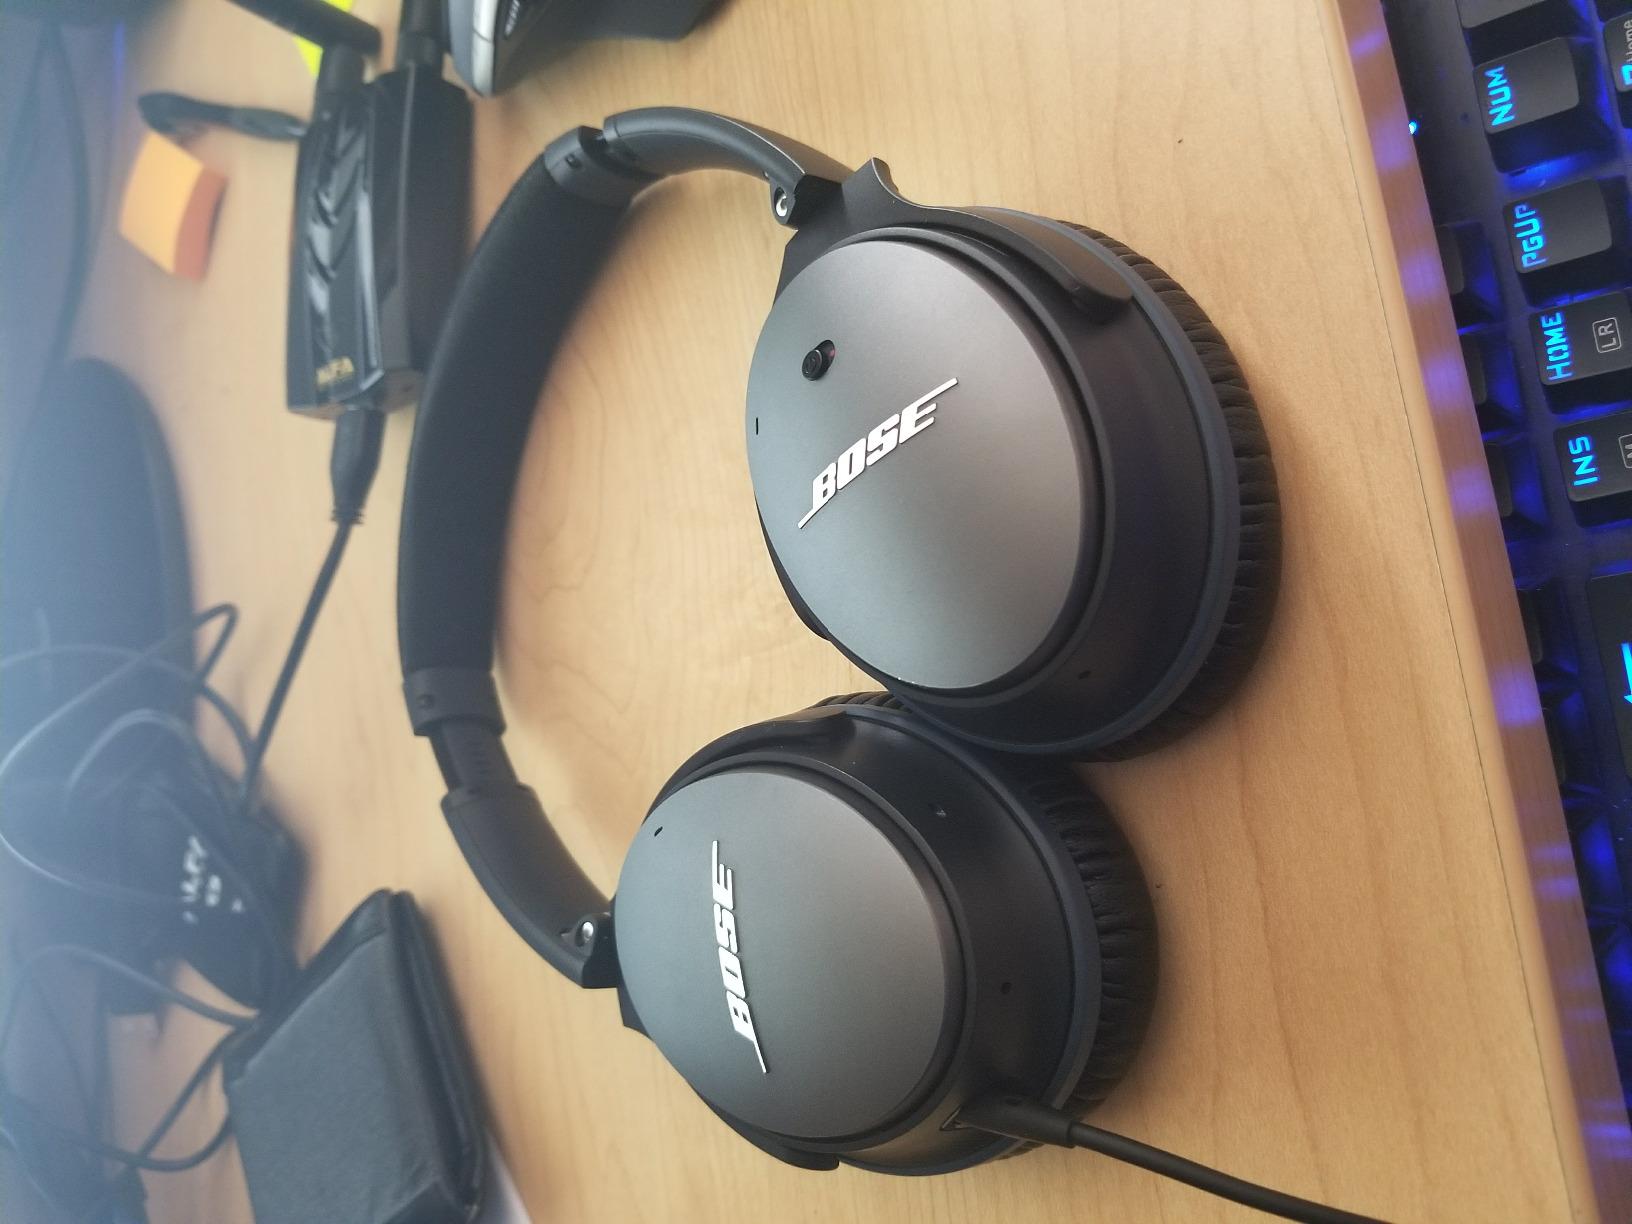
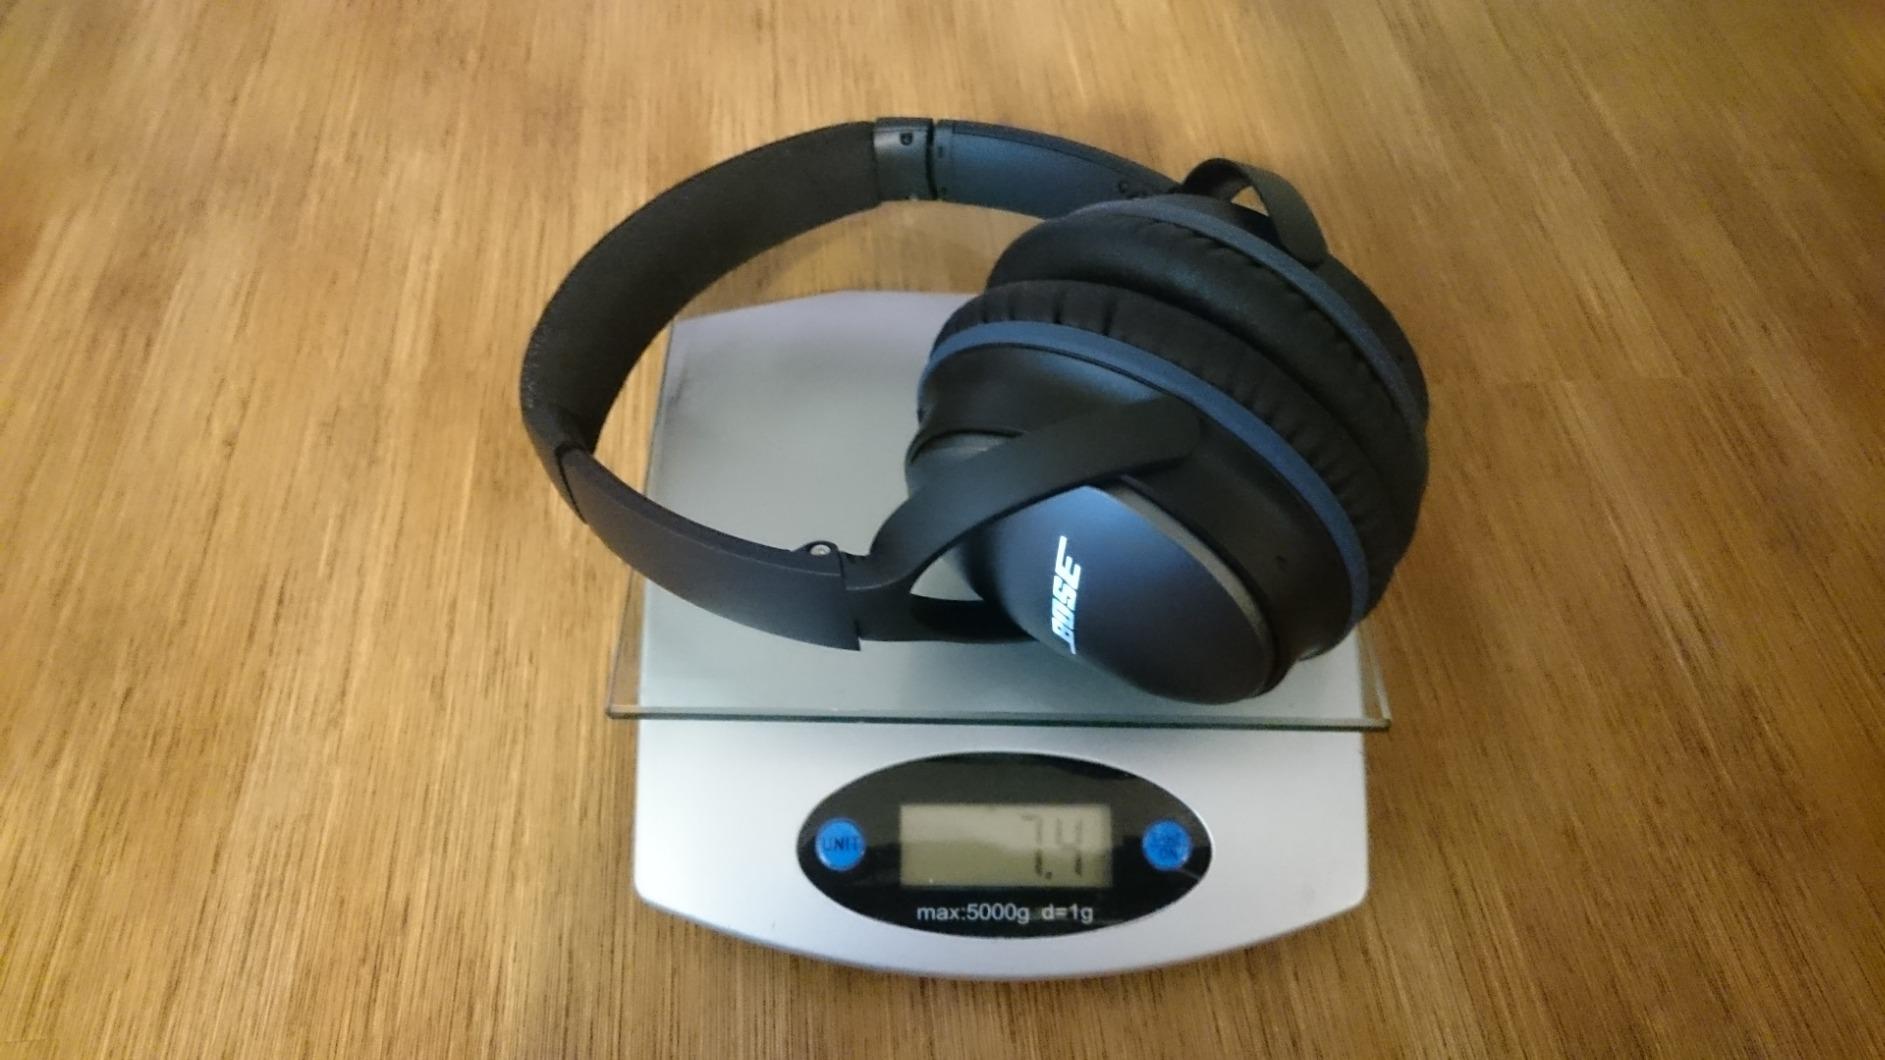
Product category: headphones
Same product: yes